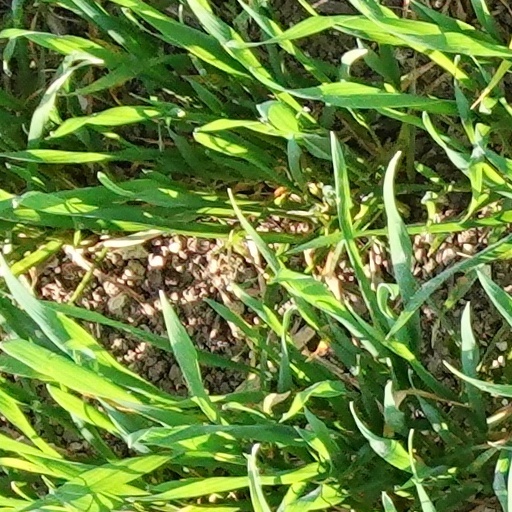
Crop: wheat